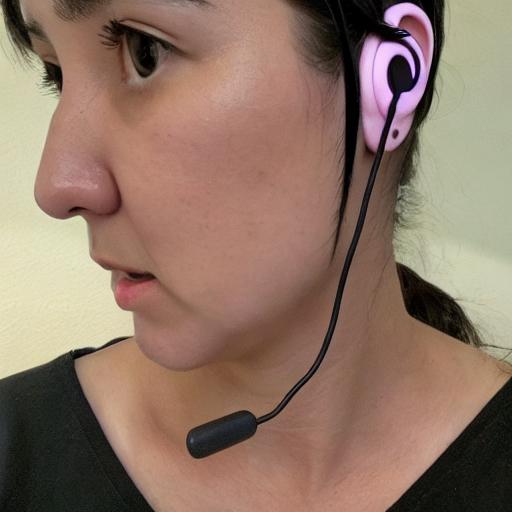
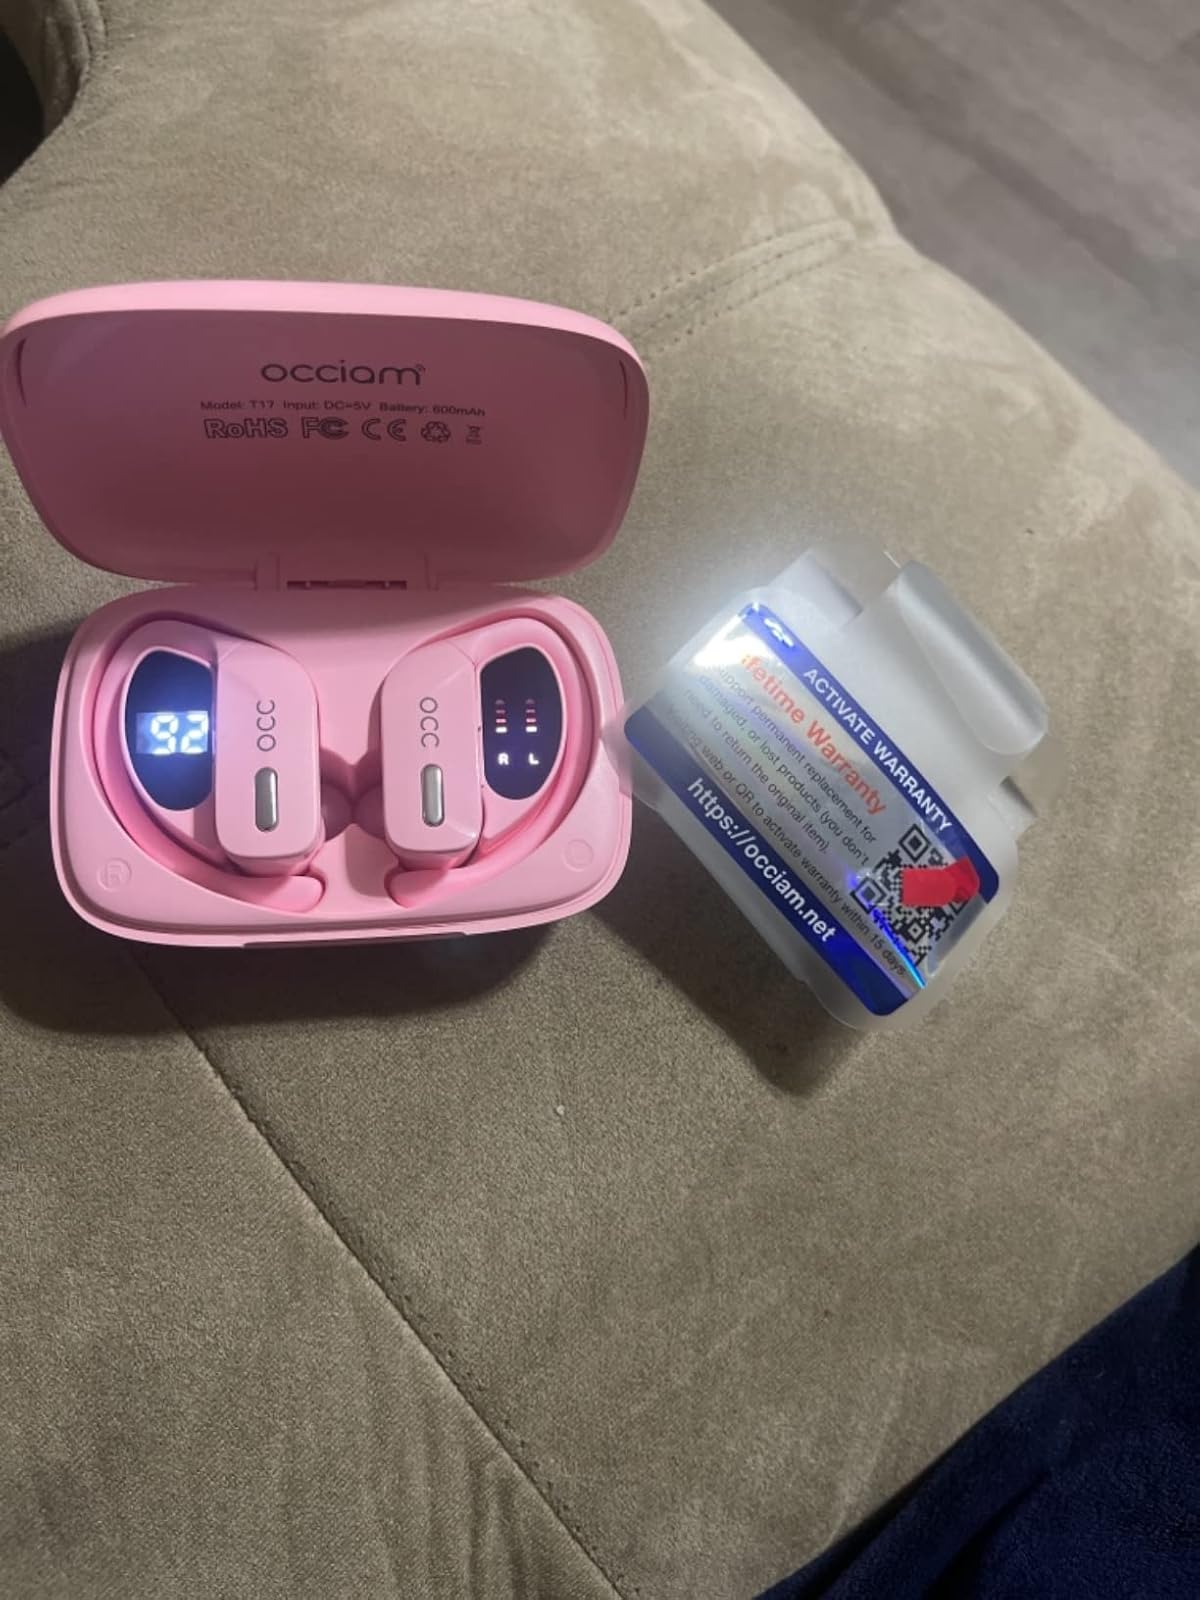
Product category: earbuds
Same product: no